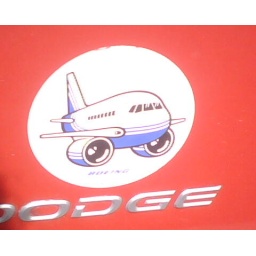
I had a shirt with the cute planes on it in 1984